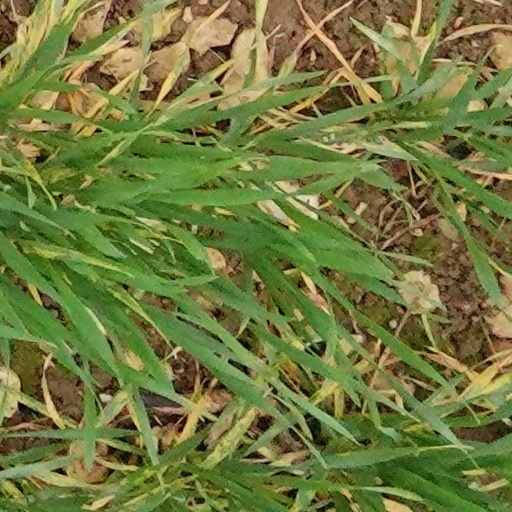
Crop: wheat